Peregrine Laziosi

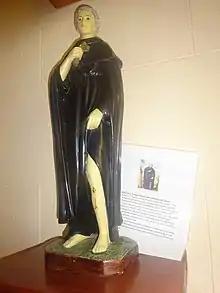
Statue of St Peregrine, showing his tumorous leg

His body rests in the Servite church of Forlì, the Basilica of Saint Pellegrino Laziosi. Pope Paul V declared him blessed in 1609 and Pope Benedict XIII canonized him in 1726. The liturgical feast of Peregrine Laziosi is on 1 May.